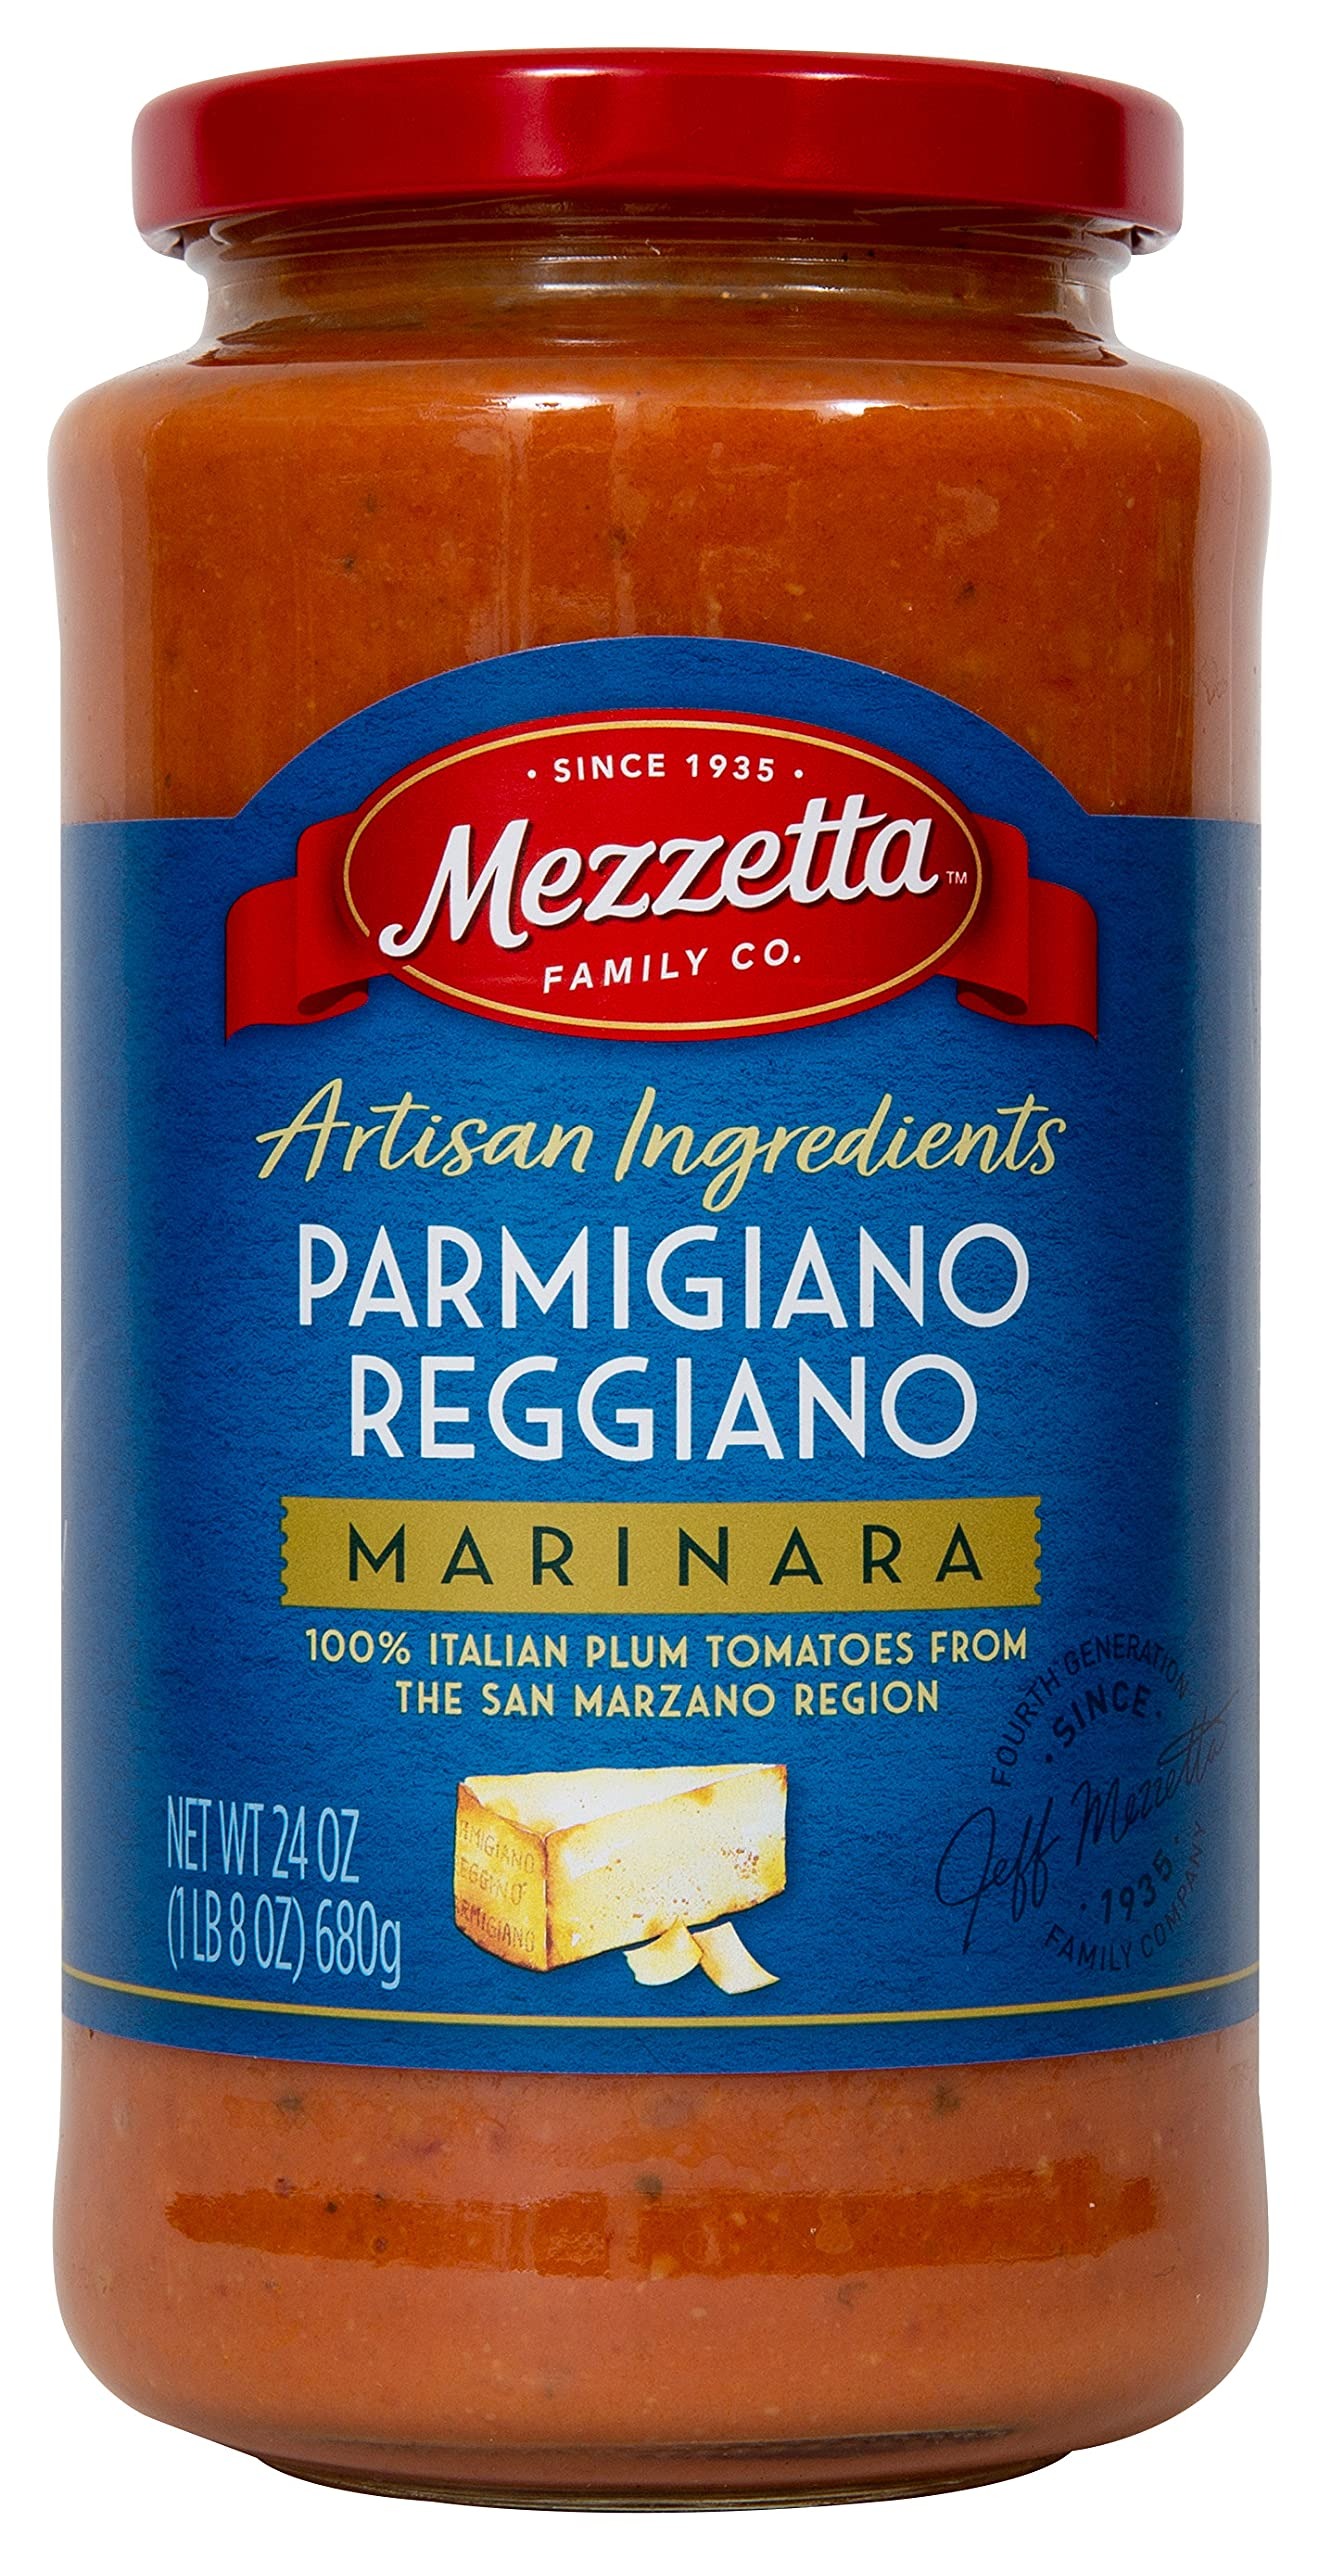
Item Name: Mezzetta Parmigiano Reggiano Marinara, 24 Ounce
Bullet Point 1: Mezzetta Make it Betta: betta pasta, betta quick meals on a Tuesday night, and betta flavors your taste buds will dream about for weeks to come
Bullet Point 2: Artisan Ingredients: elevated, gourmet, epicurean ingredients inspired by modern Italian culinary trends
Bullet Point 3: Pasta Perfect: Pairs perfect with your favorite pasta
Bullet Point 4: Simple Flavors: rought together to create a truly one-of-a-kind pasta sauce
Bullet Point 5: Great Things Come in Glass Jars! No added sugar, no preservatives and Non-GMO
Value: 1.0
Unit: Count

Price: 2.99